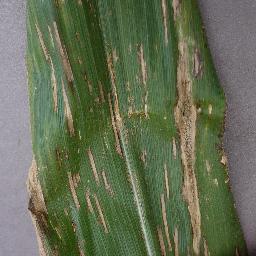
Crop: corn
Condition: (maize)_cercospora_spot_gray_spot